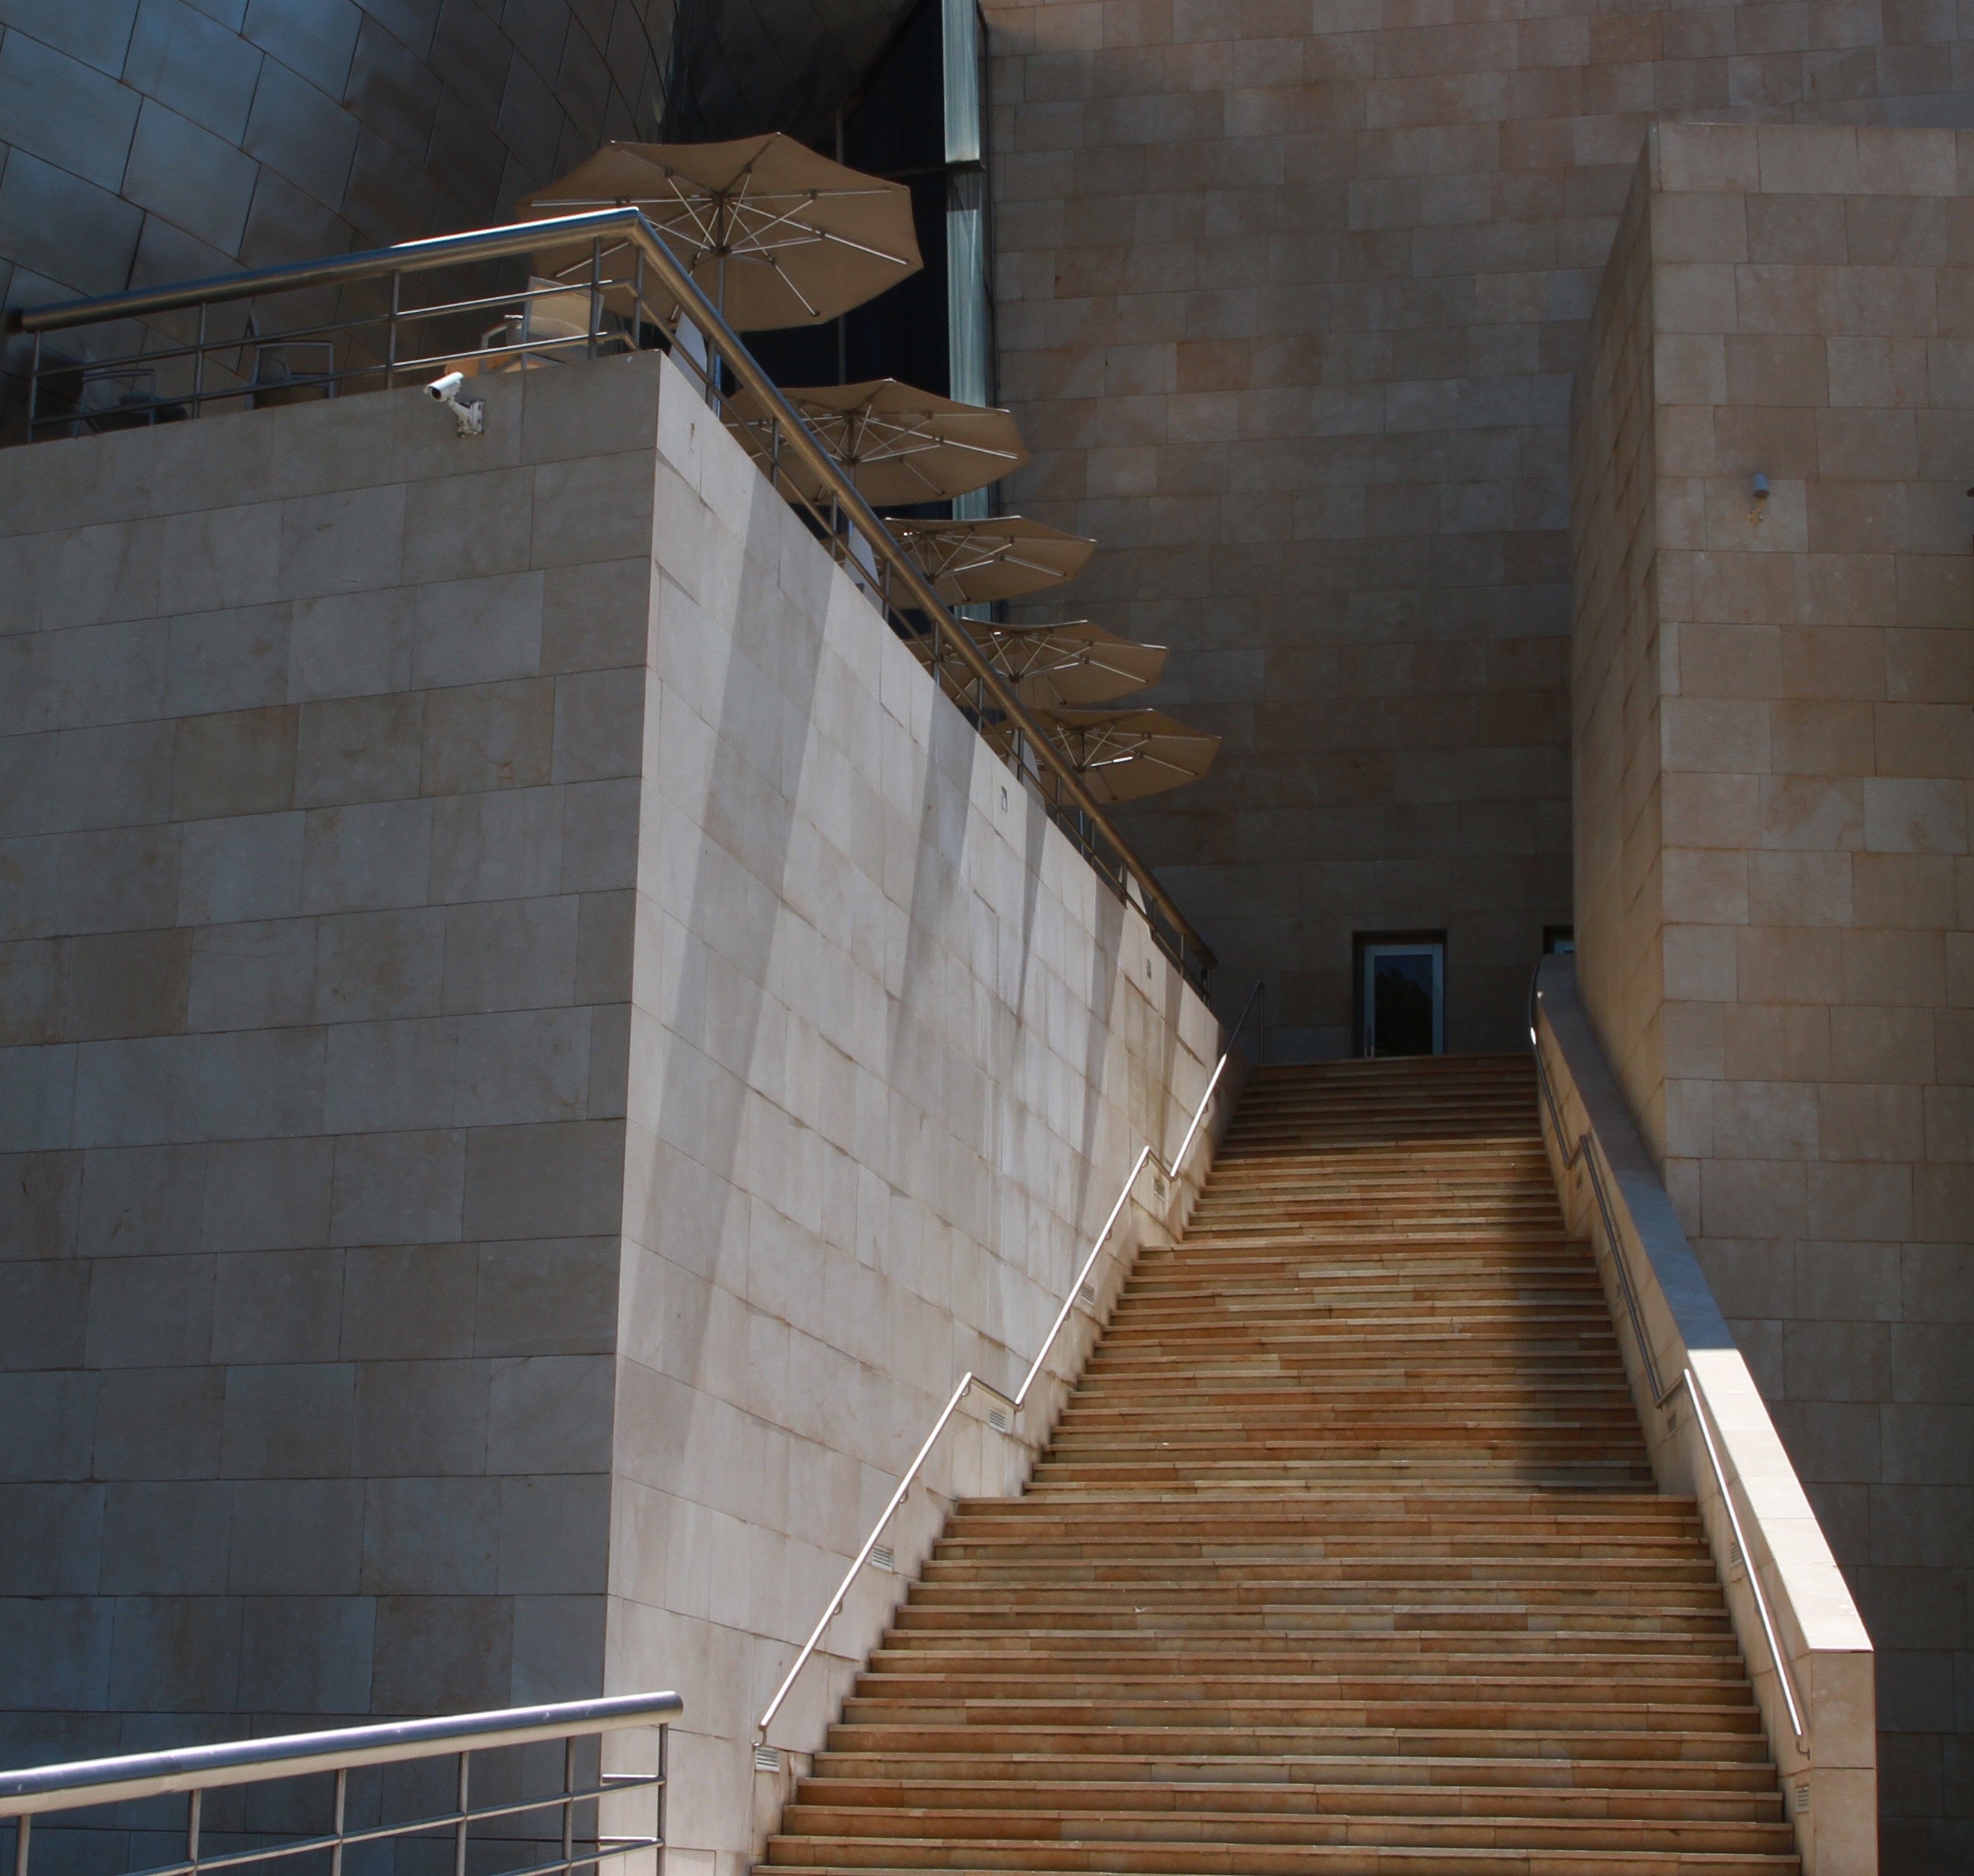
architecture, wood, house, floor, roof, building, wall, steps, entrance, facade, handrail, stairs, umbrellas, entry, bilbao, guggenheim, daylighting